St Laurence's Church, Blackmore

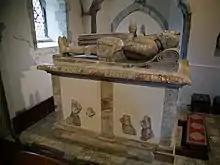
Tomb of Thomas Smyth (died 1594) and his wife Margaret

The Smyth family were important in the village, through to 1721. In the south aisle there is an altar-tomb of Thomas Smyth (died 1594) and his wife Margaret. There are floor slabs in the chancel and nave, of the 17th and 18th centuries, of family members.